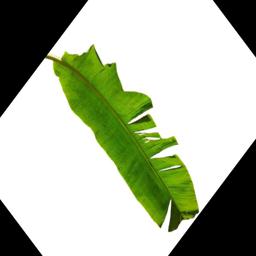
Label: MALBHOG LEAF